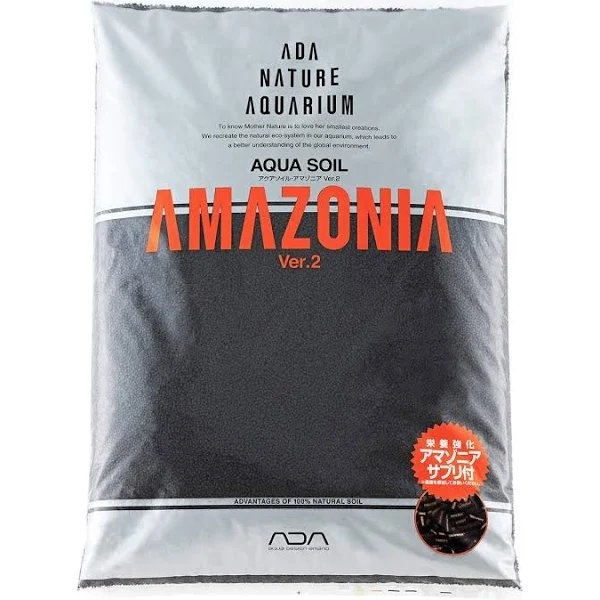
ADA Amazonia Aqua Soil 9L Ver.2
Amazonia Ver.2 uses black soil for a raw material and it stands out against the leaf color of aquatic plants, and also includes Amazonia Supplement to enrich nutrients. By adding an appropriate amount of Amazonia supplement and laying Amazonia Ver.2, aquatic plants grow better and a beautiful Nature Aquarium can be realized. In addition, natural soils make the water quality suitable for aquatic plants and tropical fish, and it is easy to maintain an aquarium at the initial stage, so it can be used widely from beginners to veterans.
Brand: iwaquariums
Category: Animals & Pet Supplies > Pet Supplies > Fish & Aquatic Supplies > Aquarium Gravel & Substrates > Aquarium Soil